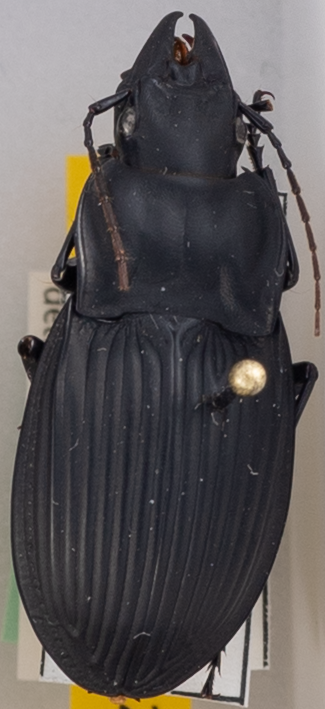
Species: Dicaelus dilatatus
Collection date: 2019-05-28
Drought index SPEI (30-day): -0.17
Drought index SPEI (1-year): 2.09
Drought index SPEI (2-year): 2.09